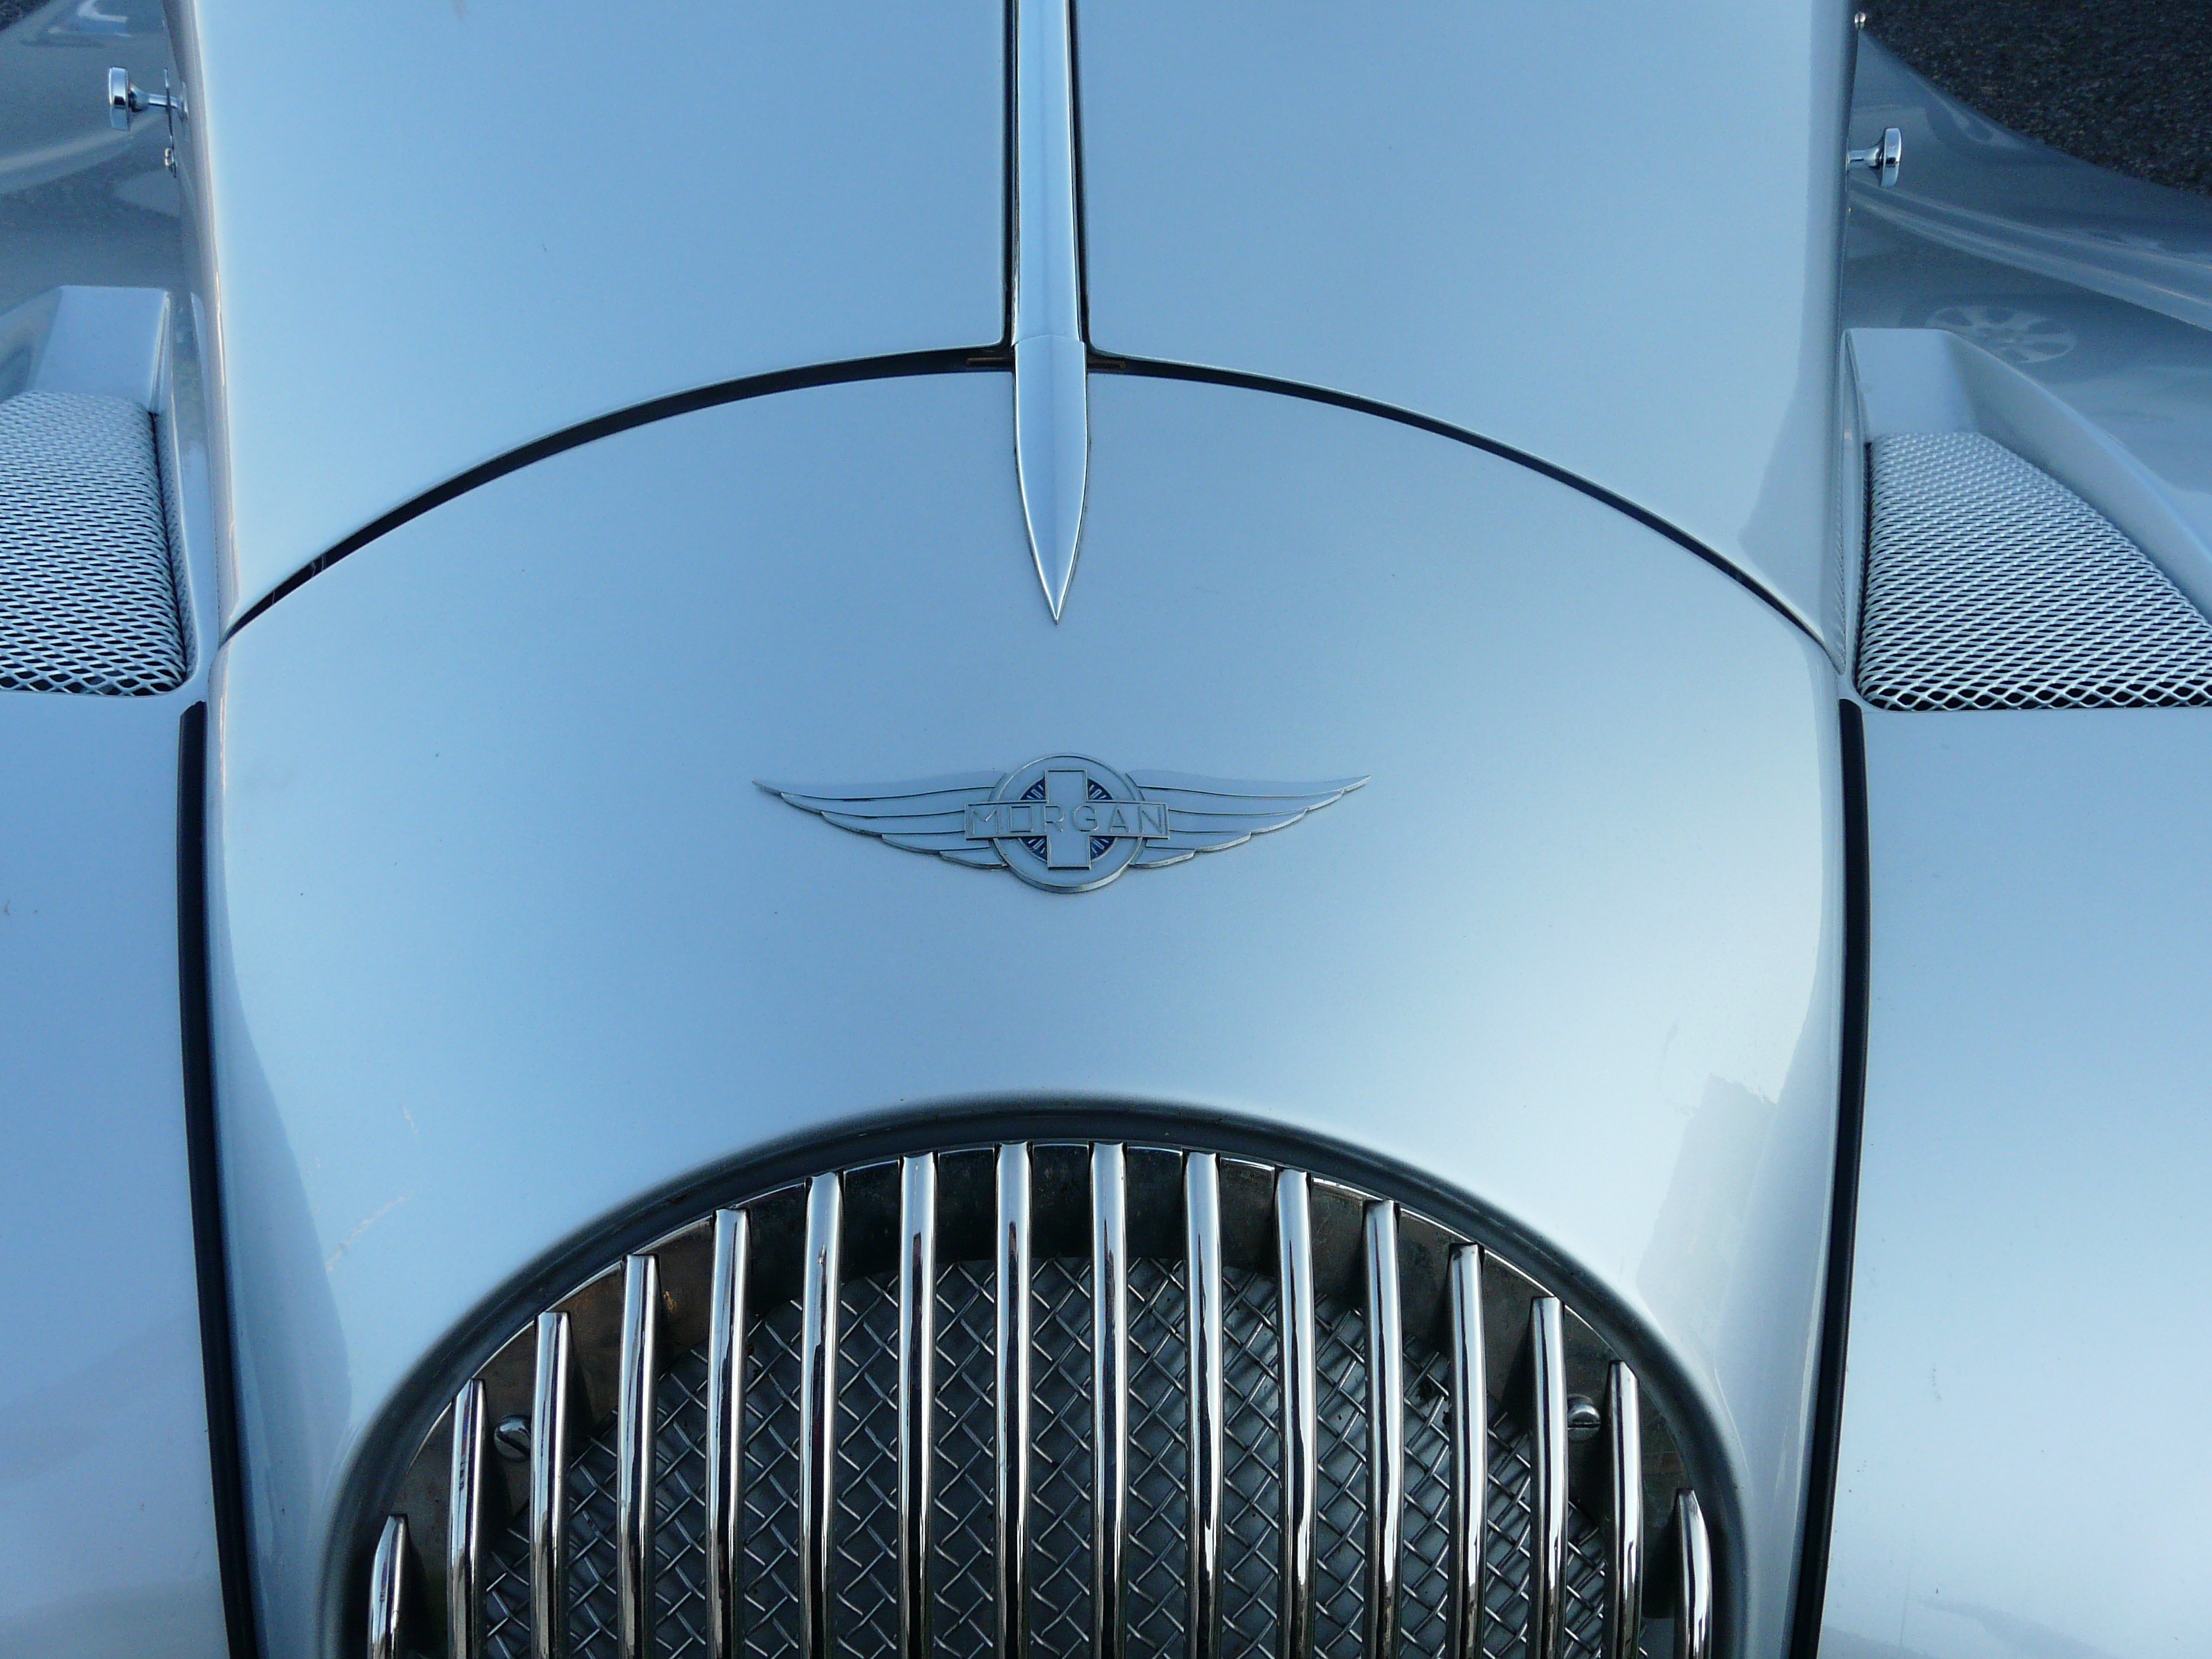
car, wheel, glass, vehicle, auto, grille, morgan, logo, rim, wagen, automobile make, automotive exterior, automotive design, executive car